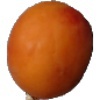
Label: apricot